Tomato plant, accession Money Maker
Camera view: bottom (45 deg); turntable rotation: 300 degrees
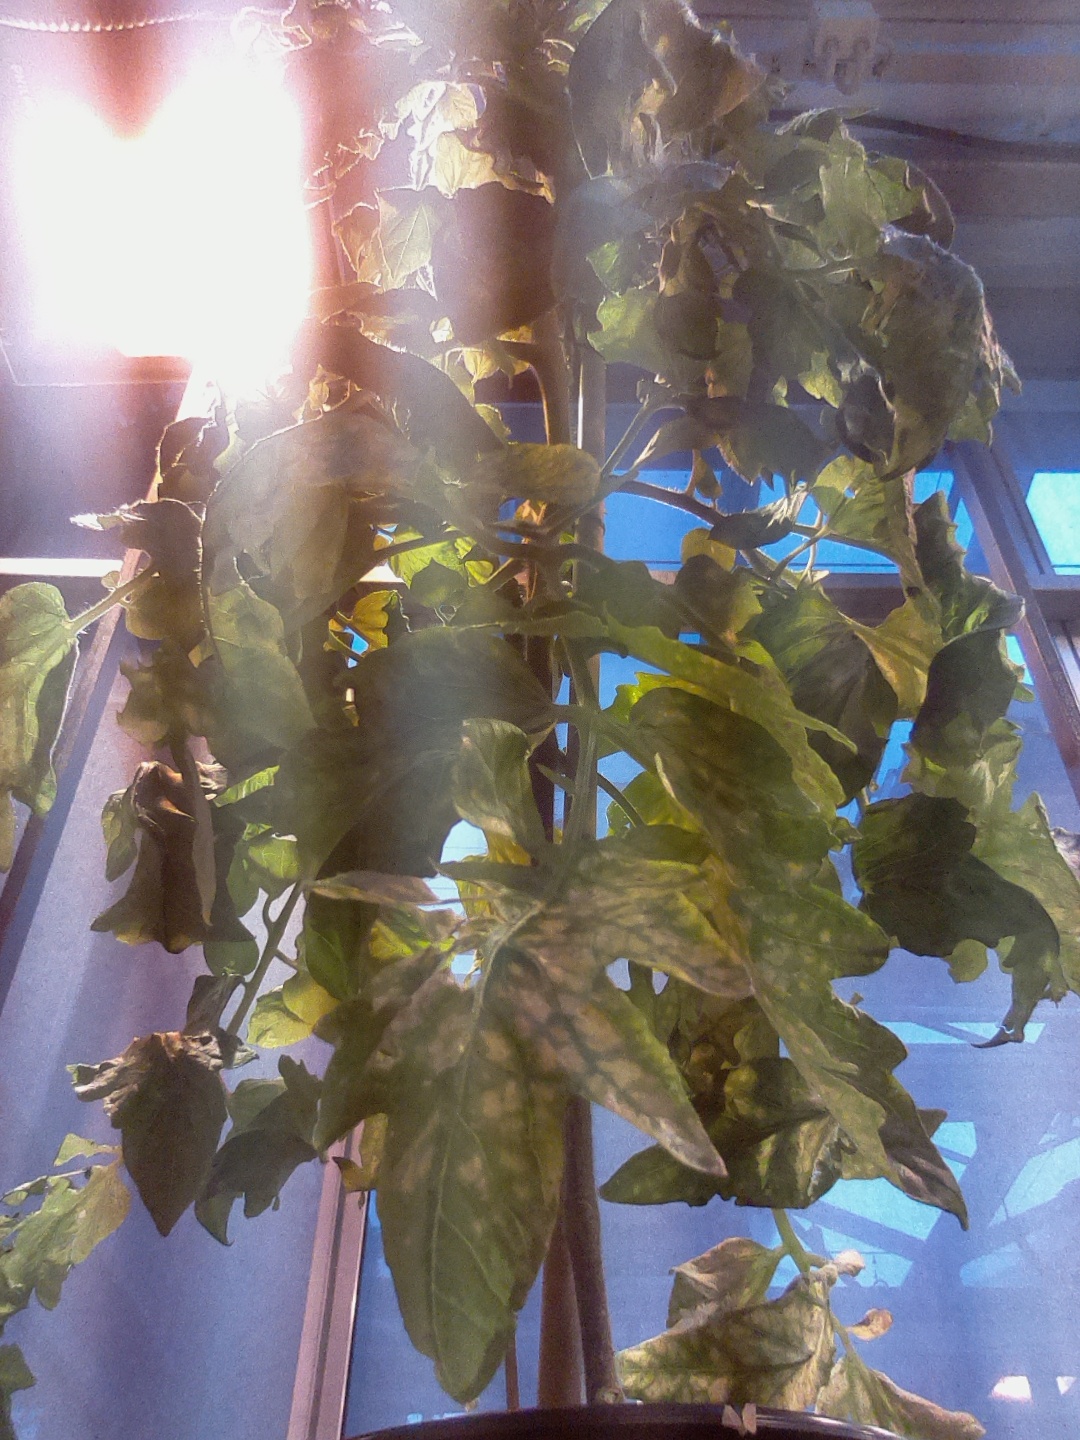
BBCH growth stage 76: 60%-70% of final fruit size